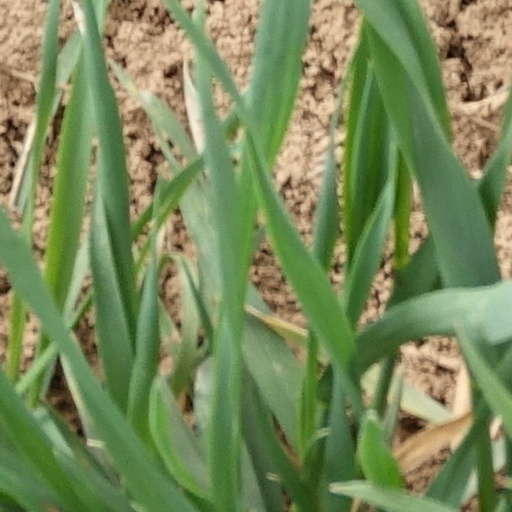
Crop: wheat